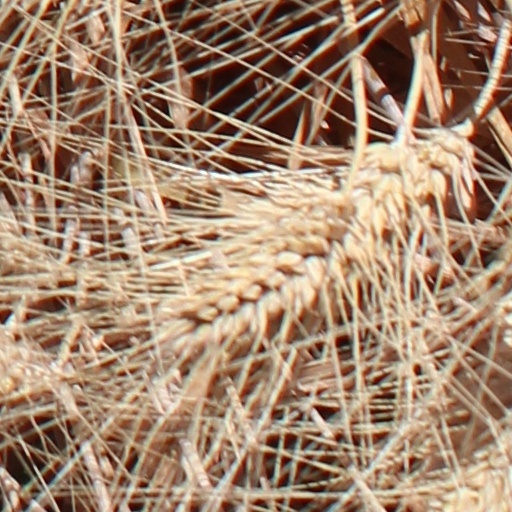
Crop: wheat